Bay View Garden And Yard Society

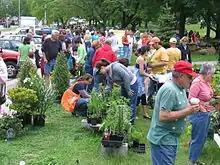
Customers shopping during the annual Bay View Plant Sale

Membership dues are collected from members annually and are used to fund the group's many public service projects and the operating costs of the Society. Group meetings are held the 4th Wednesday of each month from January through October at the historic Beulah Brinton House, and an annual appreciation dinner is held in November.